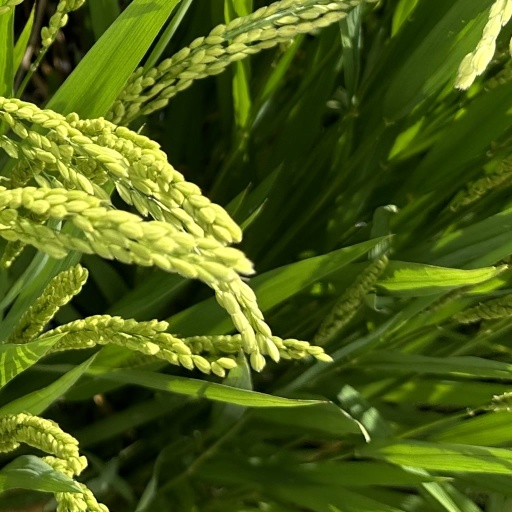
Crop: rice